Made in France (film)

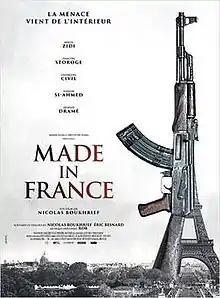
Film poster

Made in France (working title: L'Enquête) is a 2015 French thriller crime drama film directed by Nicolas Boukhrief and co-written by Boukhrief with Éric Besnard. Filming began on 25 August 2014 in Paris, and wrapped on 3 October 2014. The film had its premiere at the 20th Busan International Film Festival in October 2015.